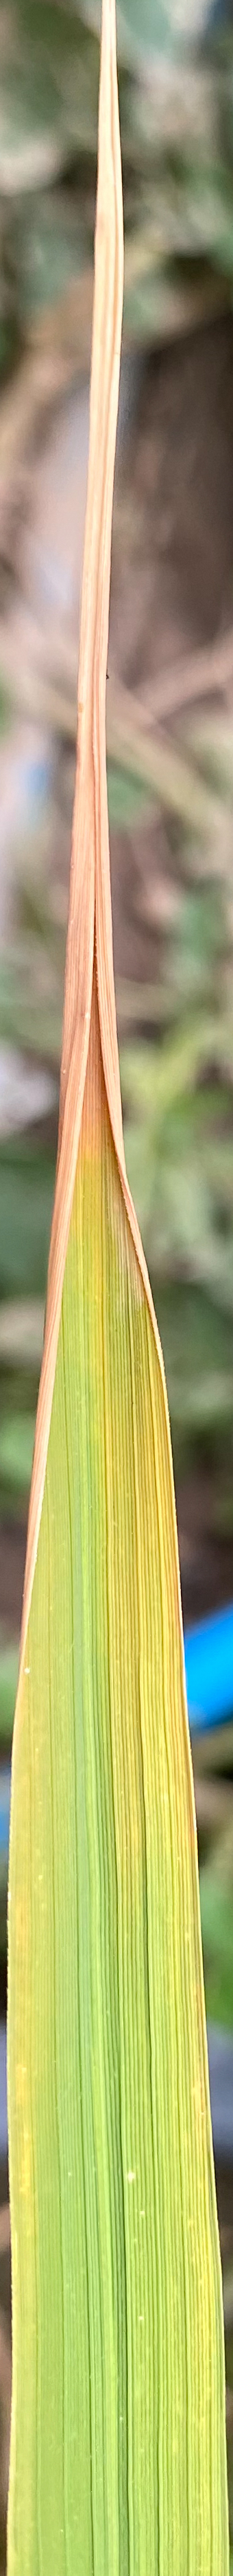
Nhãn: P